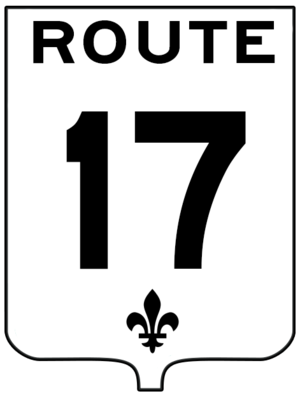
Signalisation de l'ancienne route québécoise 17